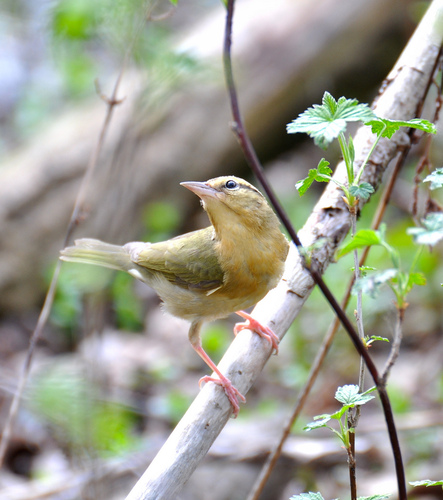
a bird with a small triangular bill, yellow throat, and pink tarsi.
this is a pale yellow with a darker wings and a pale bill.
a small, light yellow bird that has light green and yellow coverts and secondaries along with a white eyering.
this small bird has a yellow head and breast, a black eye mark, an off white belly, olive green wings and tail, pink feet and a pink bill.
a bird with pink legs, yellow belly, and yellow green wings.
this particular bird has a yellow belly and breast and orange feet
this bird has wings that are green and has a yellow chest
this particular bird has a belly that is white and brown and tan
this bird has a yellow, orange body with very pink feet.
a small, mostly yellow bird that has a more green color on its wings.
Species: Worm Eating Warbler